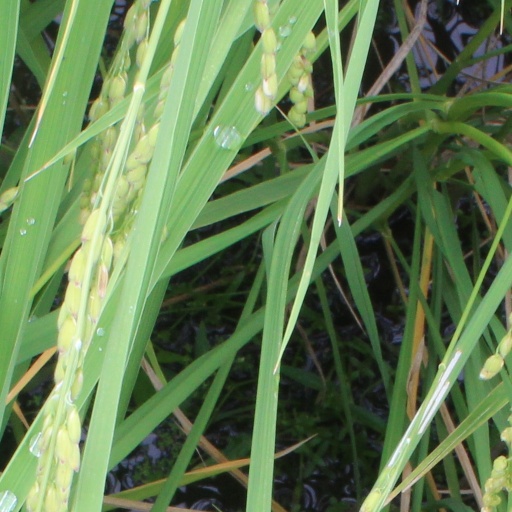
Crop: rice